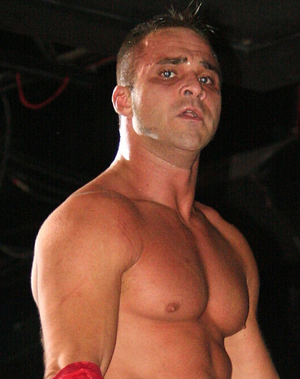
Theodore Annis, né le 2 février 1980 à Calgary, Alberta est un lutteur professionnel américain. Il est connu sous le nom de ring de Teddy Hart, en référence à son appartenance à la famille Hart.